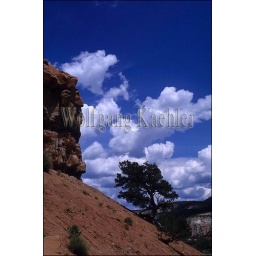
Usa, new mexico, near abiquiu, echo canyon, landscape with pine tree